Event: Ecuador Earthquake
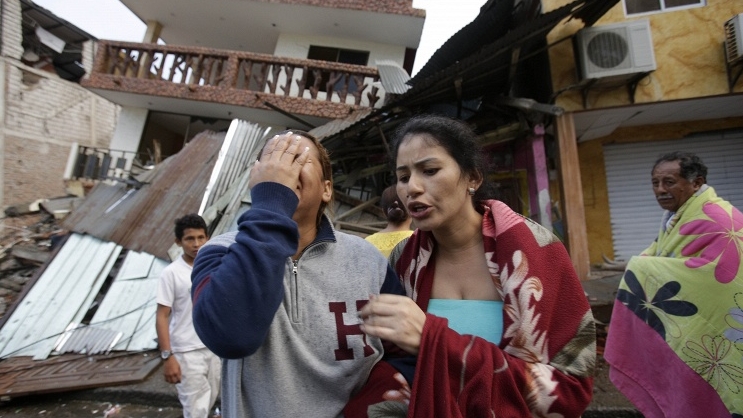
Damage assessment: damage